Alexandre Calame

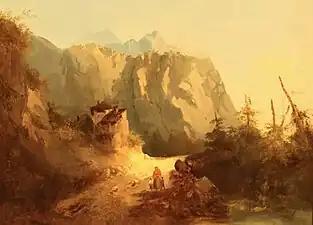
"Alpine Mountain Scene", Widener University Art Museum Alfred O. Deshong Collection

The glaciers, emerald-green, white foaming mountain water, which split the trees during the storm, and the whipped clouds, the multi-colored rocks, half masked from fog, in the rays of the gleaming sun, are those things, which he knew to be true to nature. We still call them the "Handeckfall" from Bernese upper country, in Tirol, Lake Lucerne, the forest tower (in the urban museum of Leipzig), the forest stream (Dresdener gallery) etc.